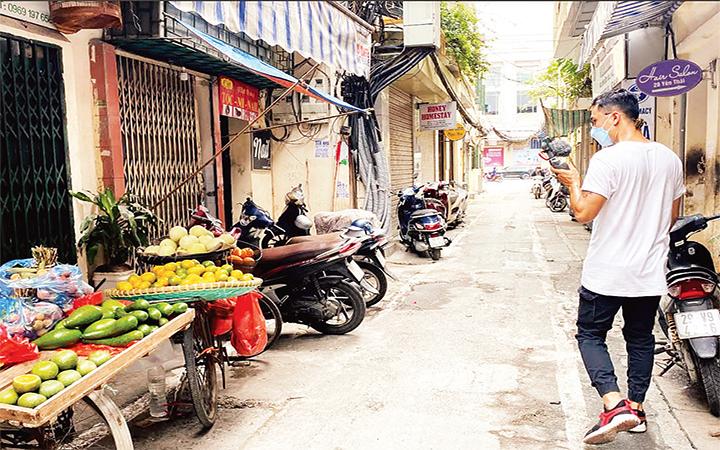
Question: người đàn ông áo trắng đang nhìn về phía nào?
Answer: phía xe chở trái cây